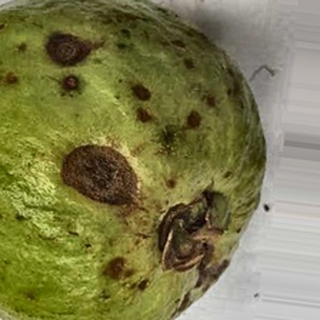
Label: guava_anthracnose